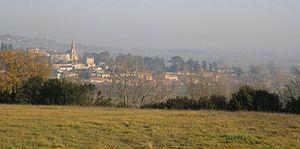
Le village de Montégut-Lauragais vu depuis la Lande, en hiver. Occitan
Montégut-Lauragais est une commune française située dans le département de la Haute-Garonne et la région Occitanie.